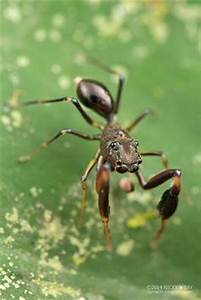
Label: spider